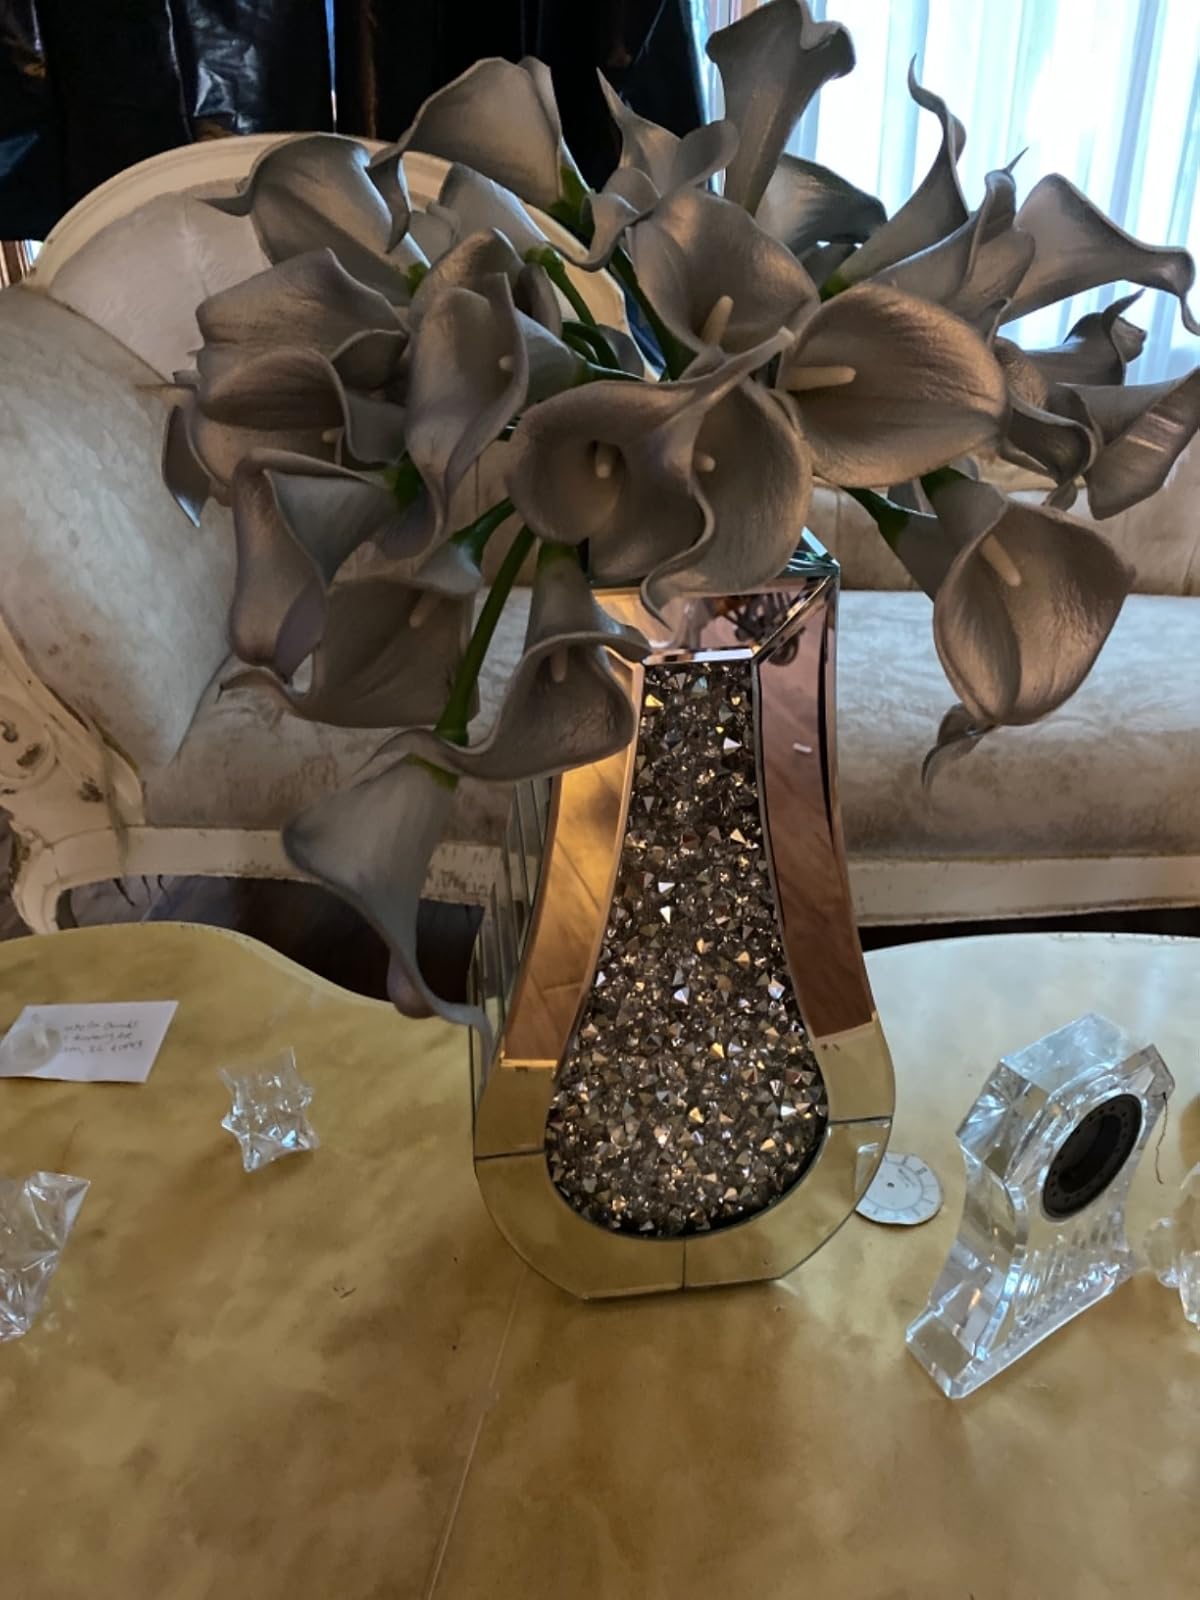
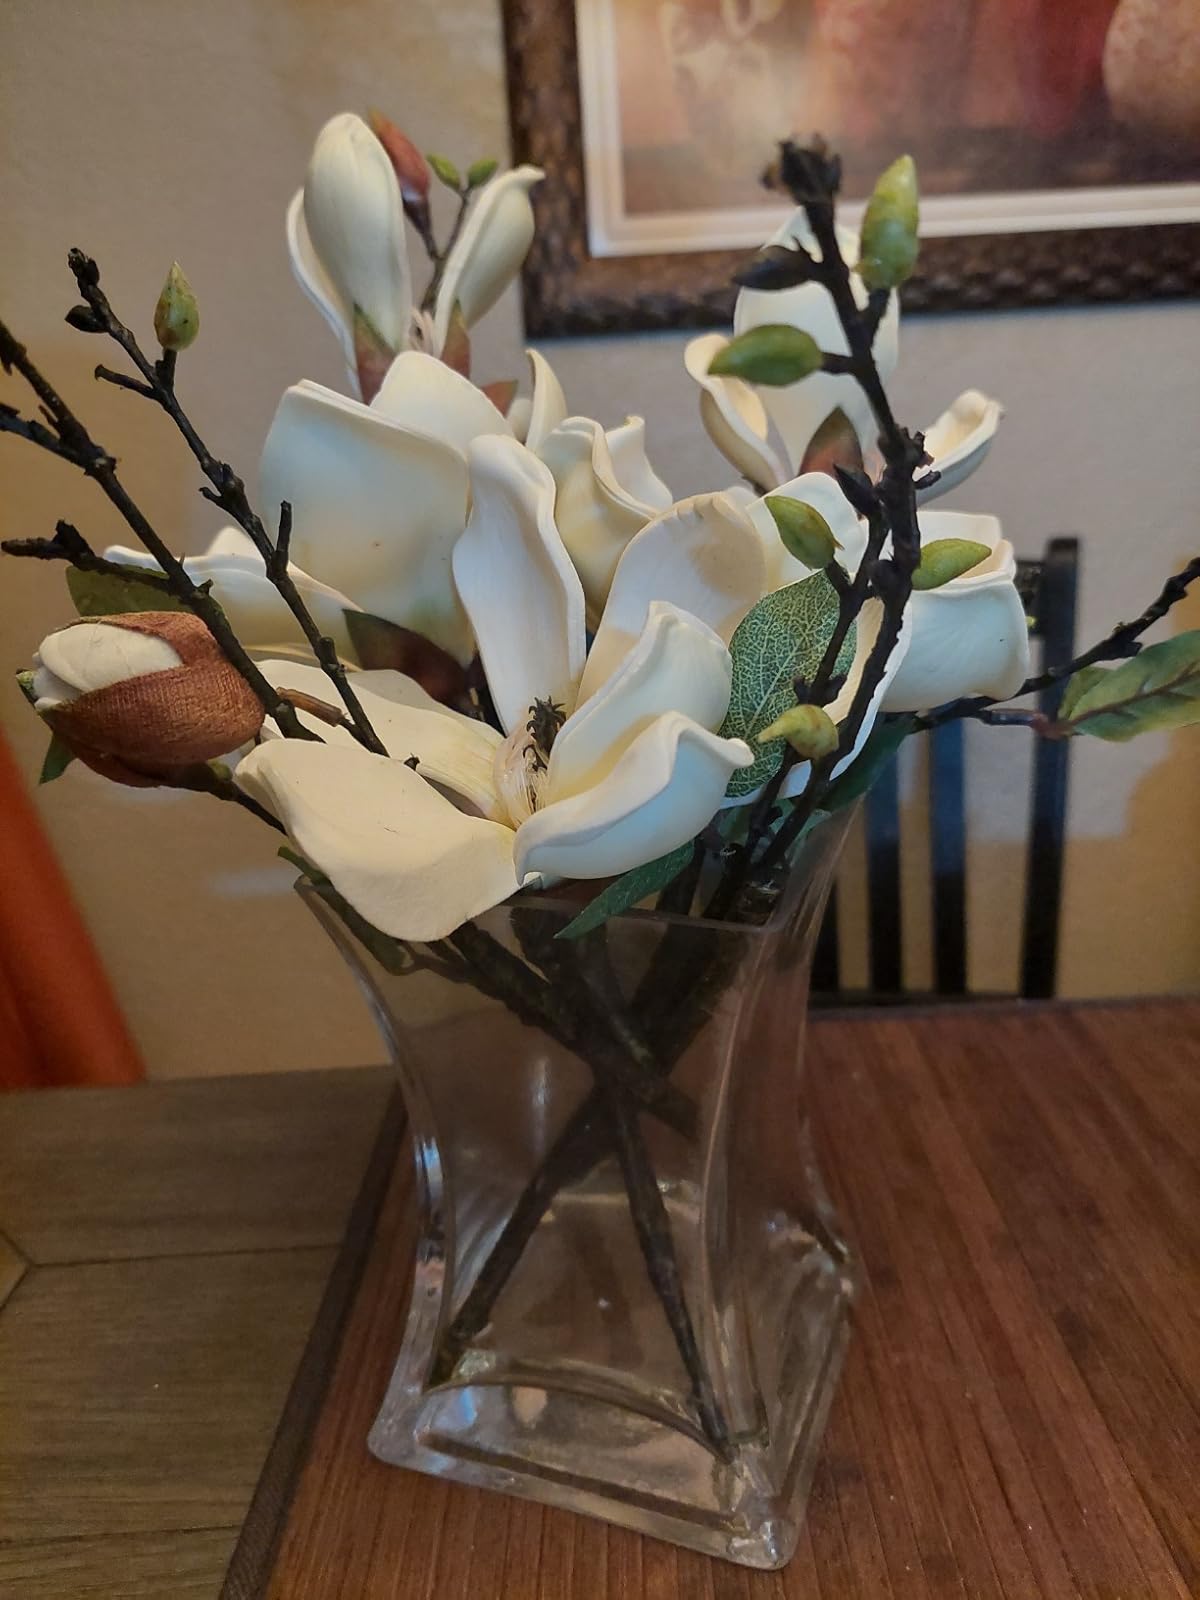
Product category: vase
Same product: no